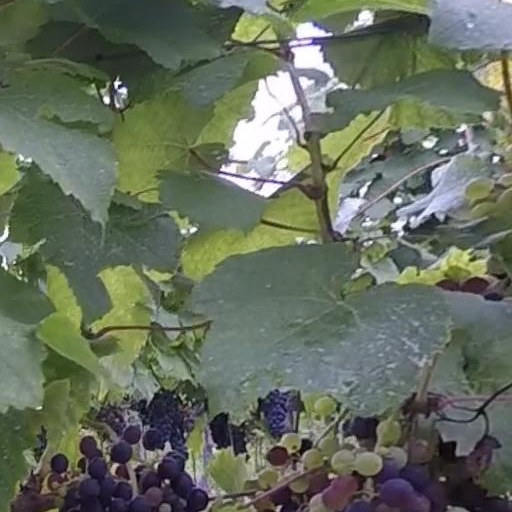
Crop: grape